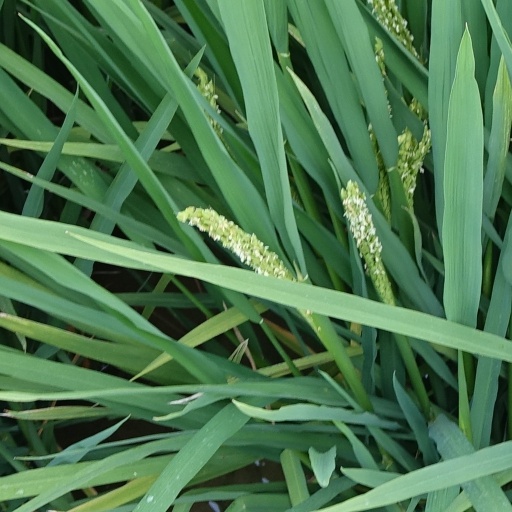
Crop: rice